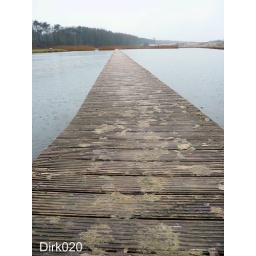
wandelpad door het meer bij het mediapark Hilversum/ walking path trough a lake near the mediapark Hilversum